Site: saxony
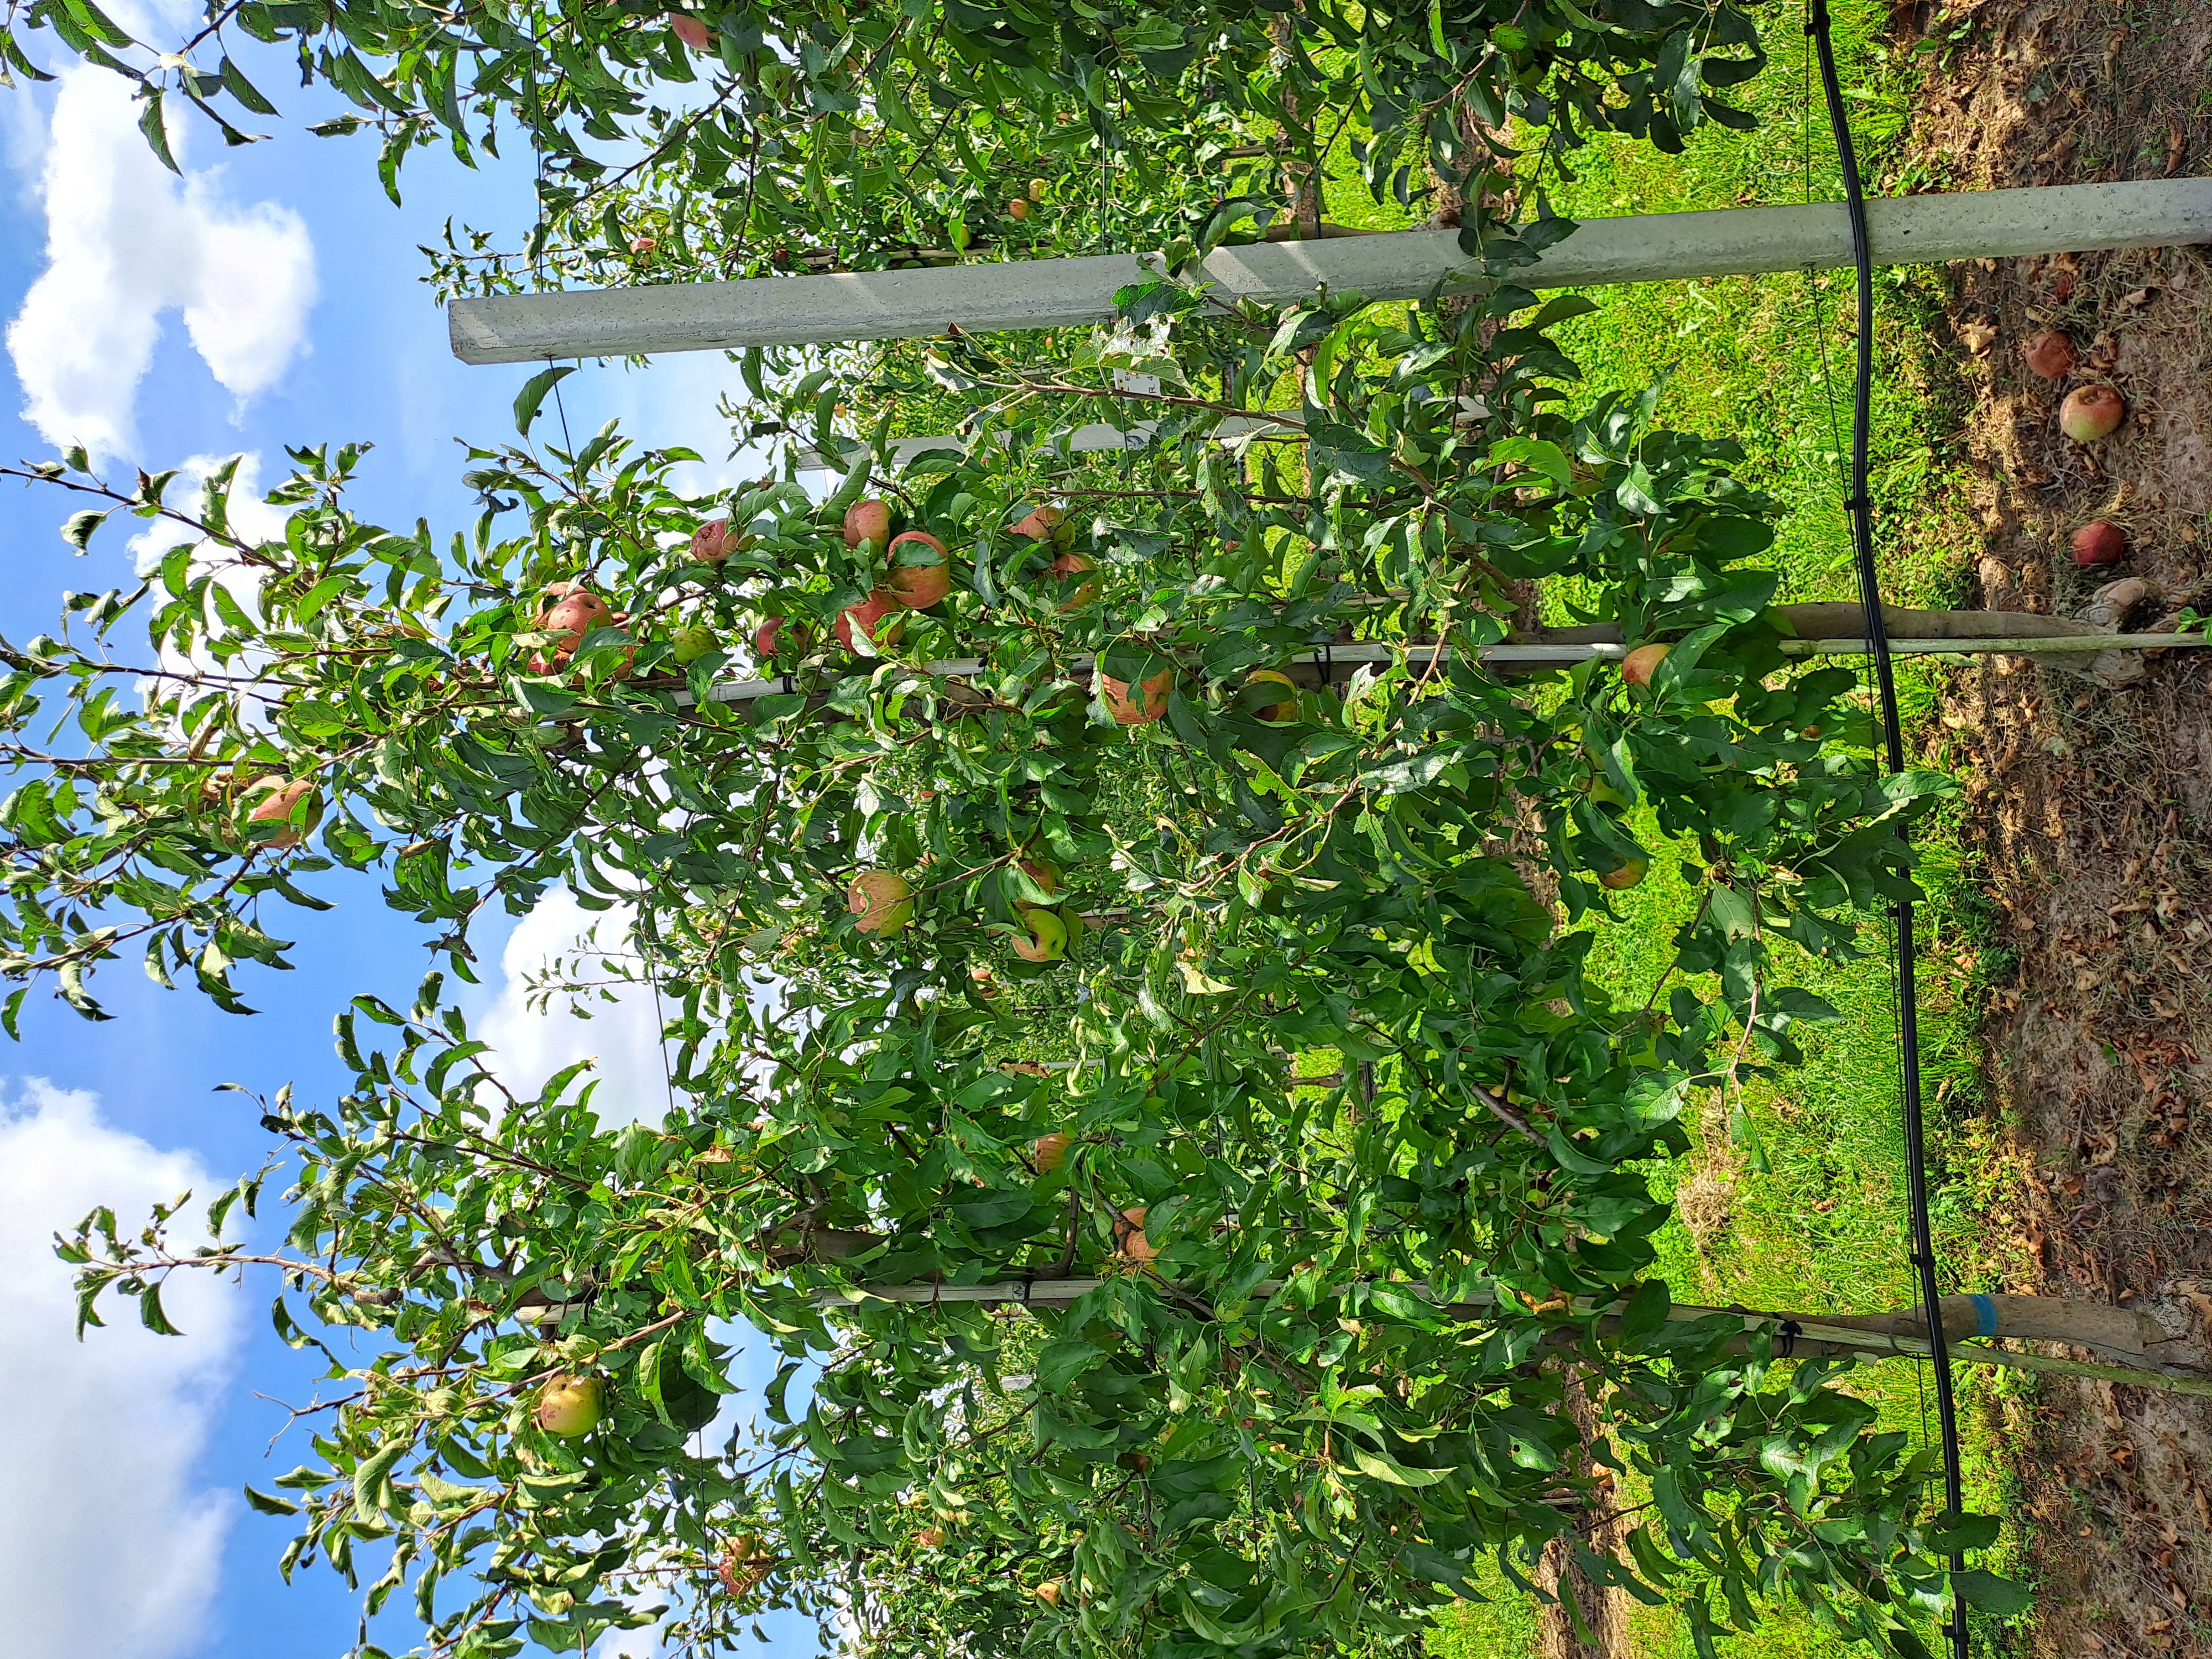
Growth stage (BBCH 85): Maturity of fruit and seed